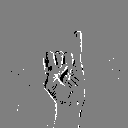
ASL letter: i